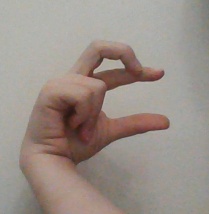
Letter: thal